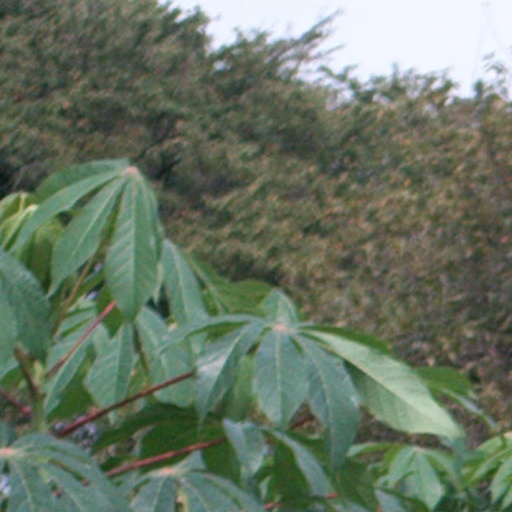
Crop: cassava